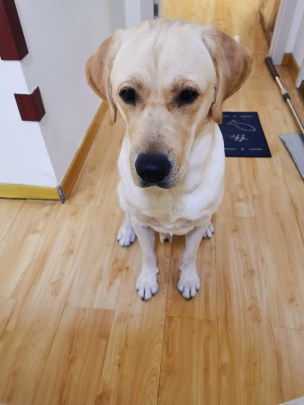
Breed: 3580-n000122-Labrador_retriever